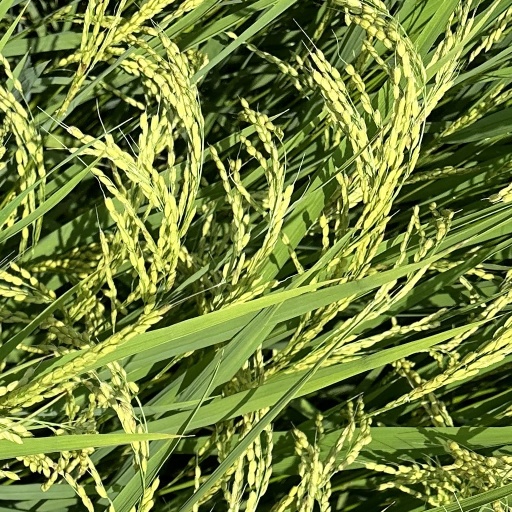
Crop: rice